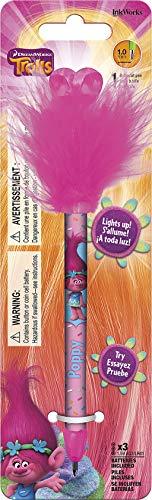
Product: Trends International Trolls Poppy Wiggle Pens
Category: Toys & Games | Arts & Crafts
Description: Pen lights up Batteries included.
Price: $3.99
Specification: ProductDimensions:7.1x1.1x0.6inches|ItemWeight:9ounces|ShippingWeight:0.48ounces|ASIN:B06XMXQR2B|Manufacturerrecommendedage:4-13years